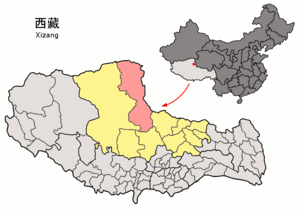
Le Xian de Shuanghu, autrefois, district spécial de Shuanghu est une subdivision administrative de la région autonome du Tibet en Chine. Il est placé sous la juridiction de la préfecture de Nagchu.